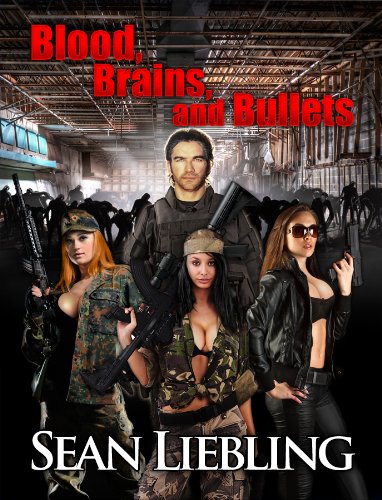
Blood, Brains and Bullets
Category: Buy a Kindle
About the Author Biography *ATTENTION* I respond to all emails. Just hit my website up and send me one, or friend me on Face Book. Served twice in the USMC who incarcerated me in Beirut, Iraq, Panama, Somalia and a few other places until I was barely discharged for good behavior. Currently the owner of a few businesses that are actually making money in this economy and also a licensed firearms instructor, just to keep my hand in the game. I am also one of those evil Preppers and have all the stuff my characters have with the exception of an underground bunker. LOL. I am the bug in type and will stay and protect my community and the children, for they are our future. Do I expect anything to happen? Nope! But it costs me little to prepare, and it's actually fun. I am me! I have fun and I'm rarely serious. About this series I wrote and am writing. I have no illusions that I'll be the next Stephen King. I do it because I simply have to, and honestly I'm having fun while not taking myself too seriously. I've found I really enjoy writing, whether or not I have the skills necessary. Everything in my books actually works and my scenario's depict how it would probably be in any real life end game scenario, depending on a great many factors of course. This I know from my own experiences and those of my closest friends who number doctors and psychologists to name a few. I also know this because I'm a history nut and history definitely repeats itself with great frequency. I'm approachable so if you enjoyed my book and feel like dropping me a line go right ahead. I will respond to each and every one. I've met a great many of my fans now and all were a pleasure to talk to. I also love criticism. My feeling on that, is it helps me become a better writer. I can only improve, is my thinking. Take care and God Bless! Sean,
Features: ***WARNING - CONTAINS GRAPHIC VIOLENCE, HEARTRENDING TRAGEDY, AND EXPLICIT SEXUAL CONTENT.***Professionally Edited by Monique Happy Editorial Services. Approx. 145,500 words. 450 pages. This is the expanded edition. If you desire the censored version that does not contain any explicit sex then please go to: http://www.amazon.com/dp/B00ESIUP5KBlood, Brains and Bullets is Book One of the new Blood, Brains and Bullets series by Sean Liebling. It starts on Day One of the Outbreak and continues through the first seven full days after its apocalyptic climax. Jay has started his daily routine as a single father of three, when the news hits of massive deaths— then reanimations—from the vaccine distributed by the government to combat the super-flu virus that has been sweeping the globe. For Jay, it's irritating because it interrupts his normal comedic attempts at nailing every sweet piece of ass in the area. Being a survivalist means he has a lot of 'stuff', as you can never have too much, and before he can even take shelter in his homemade retreat to ride out the apocalypse, friends start showing up who need his help. Before he knows it, he's forced into the unenviable position of assuming leadership over his community, or what's left of it, and fighting on multiple fronts against the forces of the evil undead, neighboring marauders, and assassins of a Shadow Government with a secret, 200-year-old New World Order Eugenics plan. Of course, that plan of theirs doesn't include him and his, so this Marine does what all Marines do best: He kicks ass without bothering to take names, and along the way he happens to fall into the clutches of a girl or three. Women can be very demanding. Even during a Zombie Apocalypse!Jay is a dedicated self-styled player who gets lucky more often than not, and has a soft spot for children. As one of ‘those survivalists' they always talk about on the news, he's better prepared than most when the shit hits the fan. During the coming days and weeks, he will be forced through circumstances to grow up (reluctantly) and does his utmost to save his community from the forces of the secret Shadow Government, while melding close friends, survivors, and salvaged military units on the run into a force to be reckoned with! But it isn't over yet, because Jay is a Marine, and he has a few tricks up his sleeve which he fully intends to implement while accumulating as many girlfriends as possible.This series will have you laughing hysterically at Jay's womanizing antics, then crying like a baby during scenes of heartrending tragedy and sacrifice. It will also make you cheer when and if the forces of good triumph over those of evil. Written with the help of a medical doctor and a doctor of psychology, along with survivalist friends of all stripes, the scenes you read inside are what would really happen in an endgame situation with a comedic spin to it.This book is a testament to what good men can do when doing nothing simply isn't an option! The trick is to act quickly and decisively. Being a Marine also helps, of course!